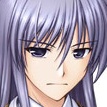
Portrait style: Anime Portrait